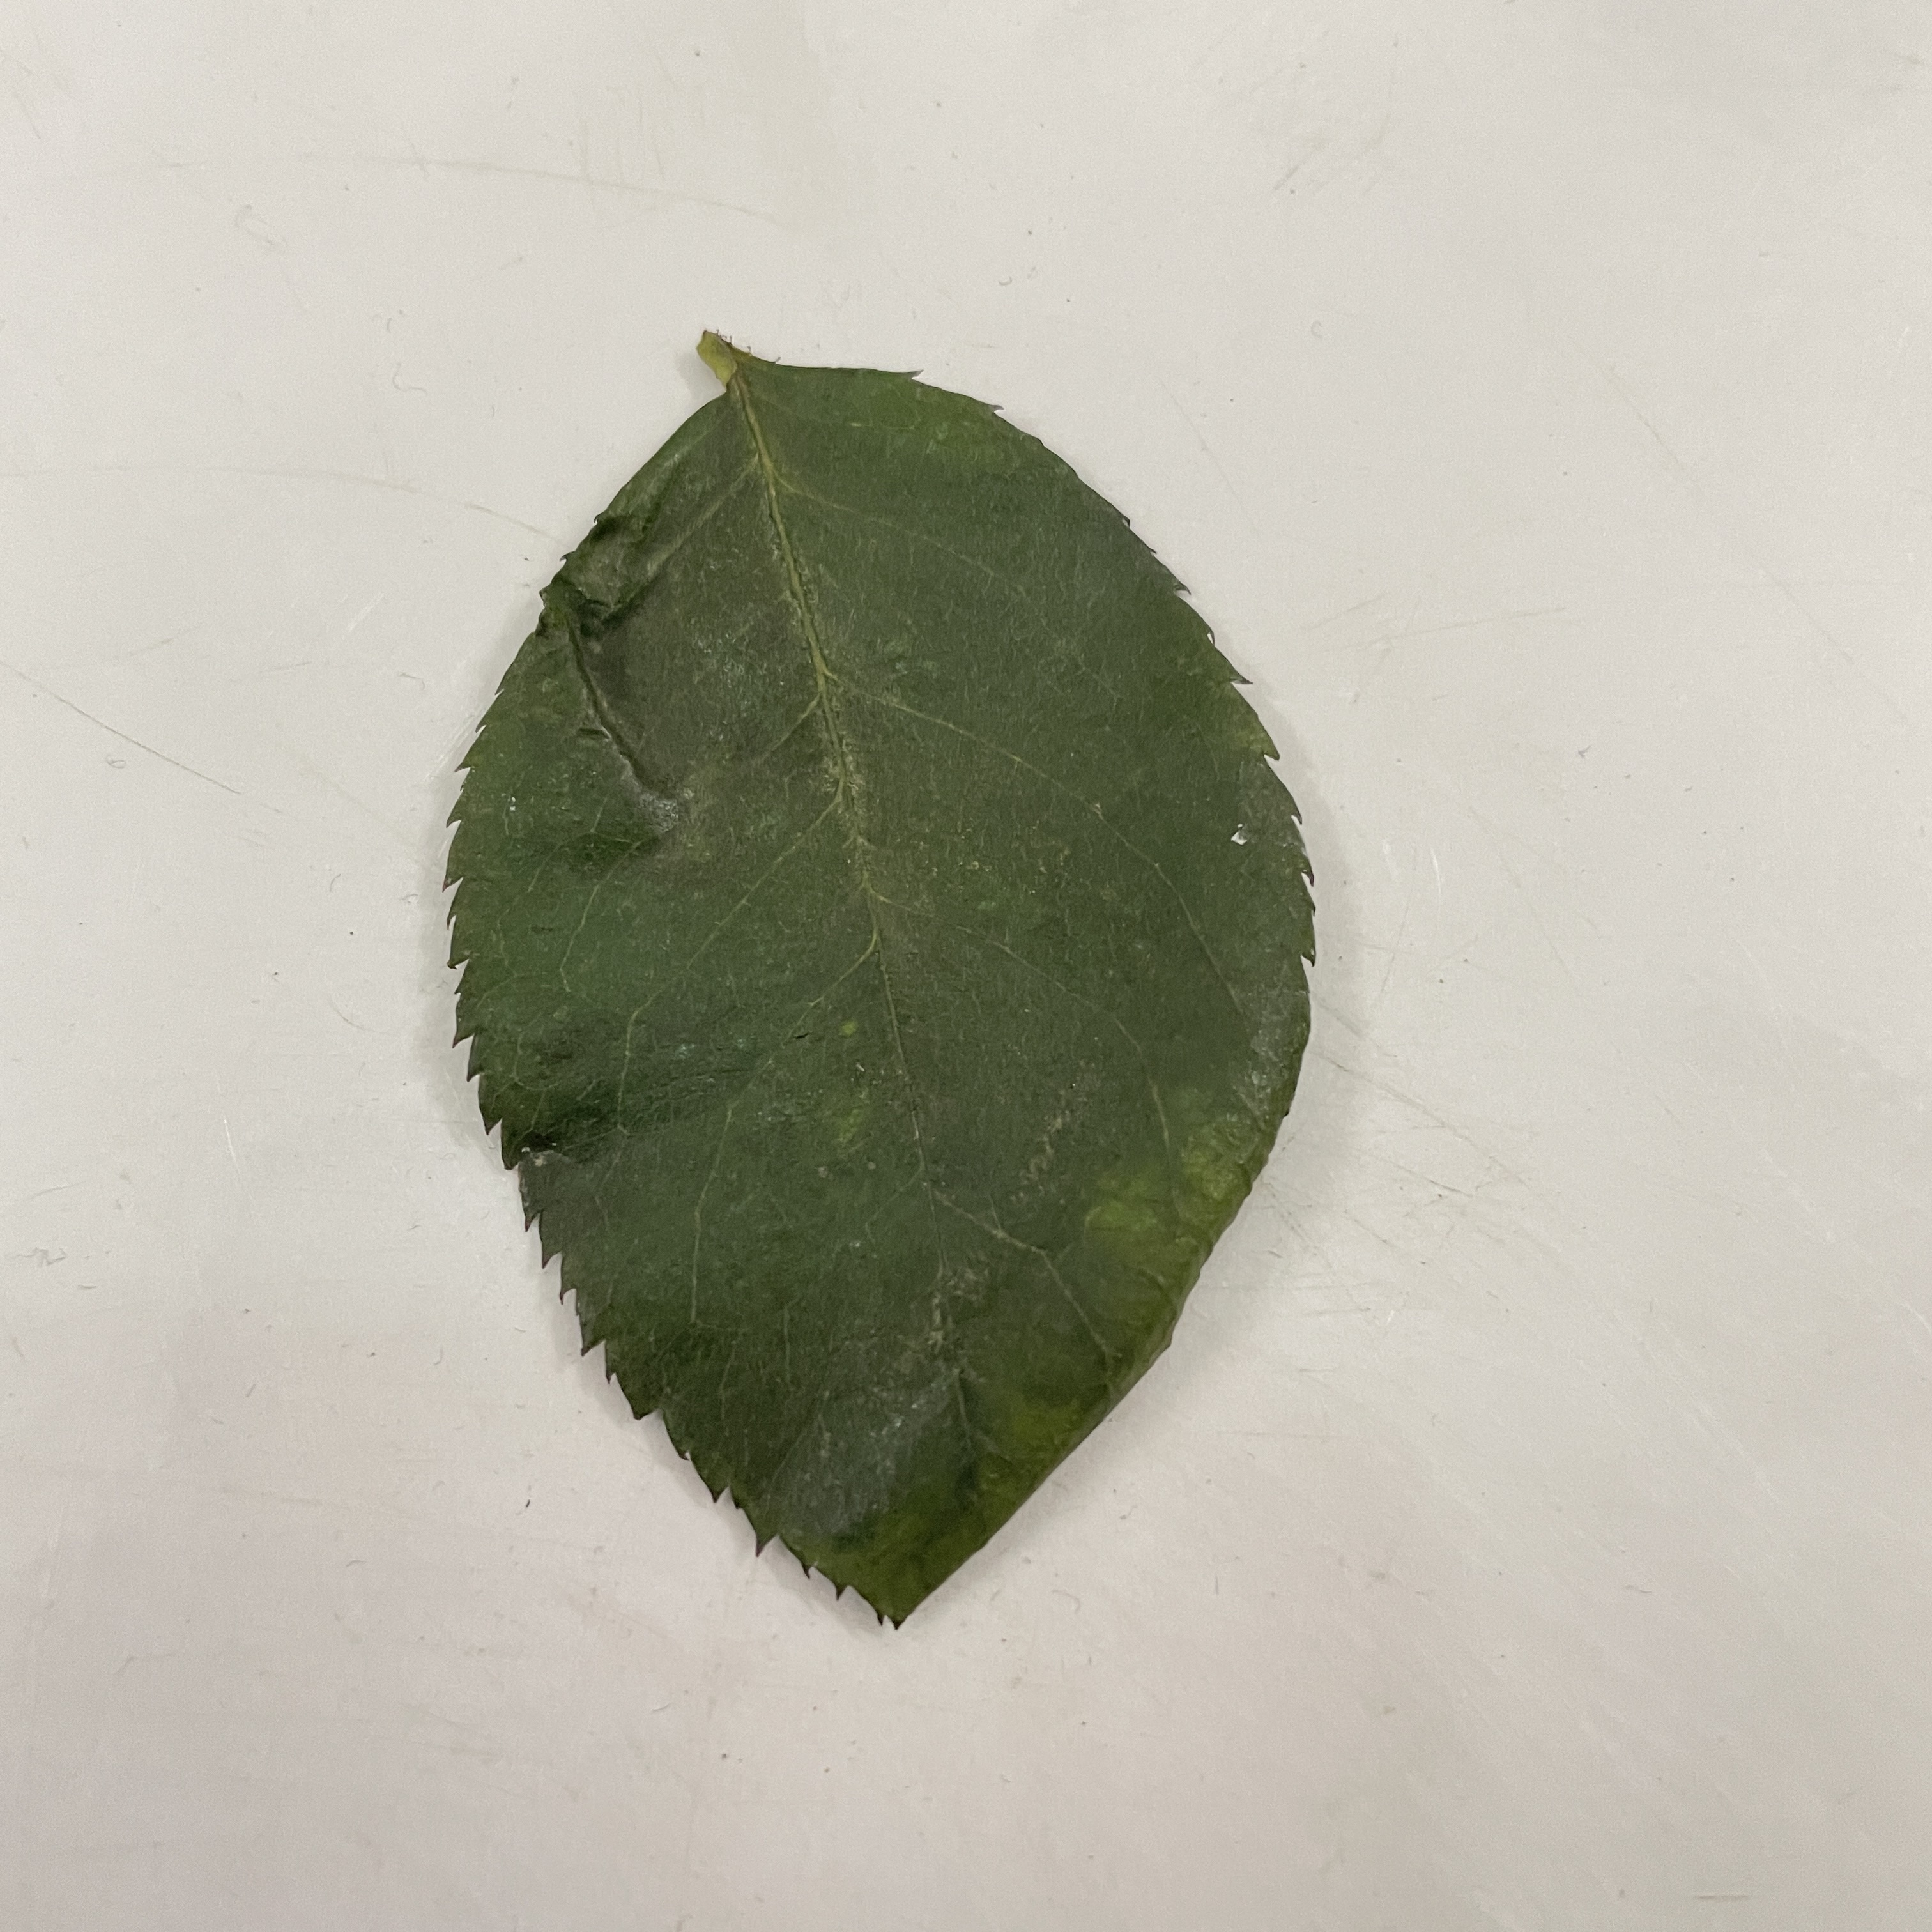
Label: Healthy Leaf